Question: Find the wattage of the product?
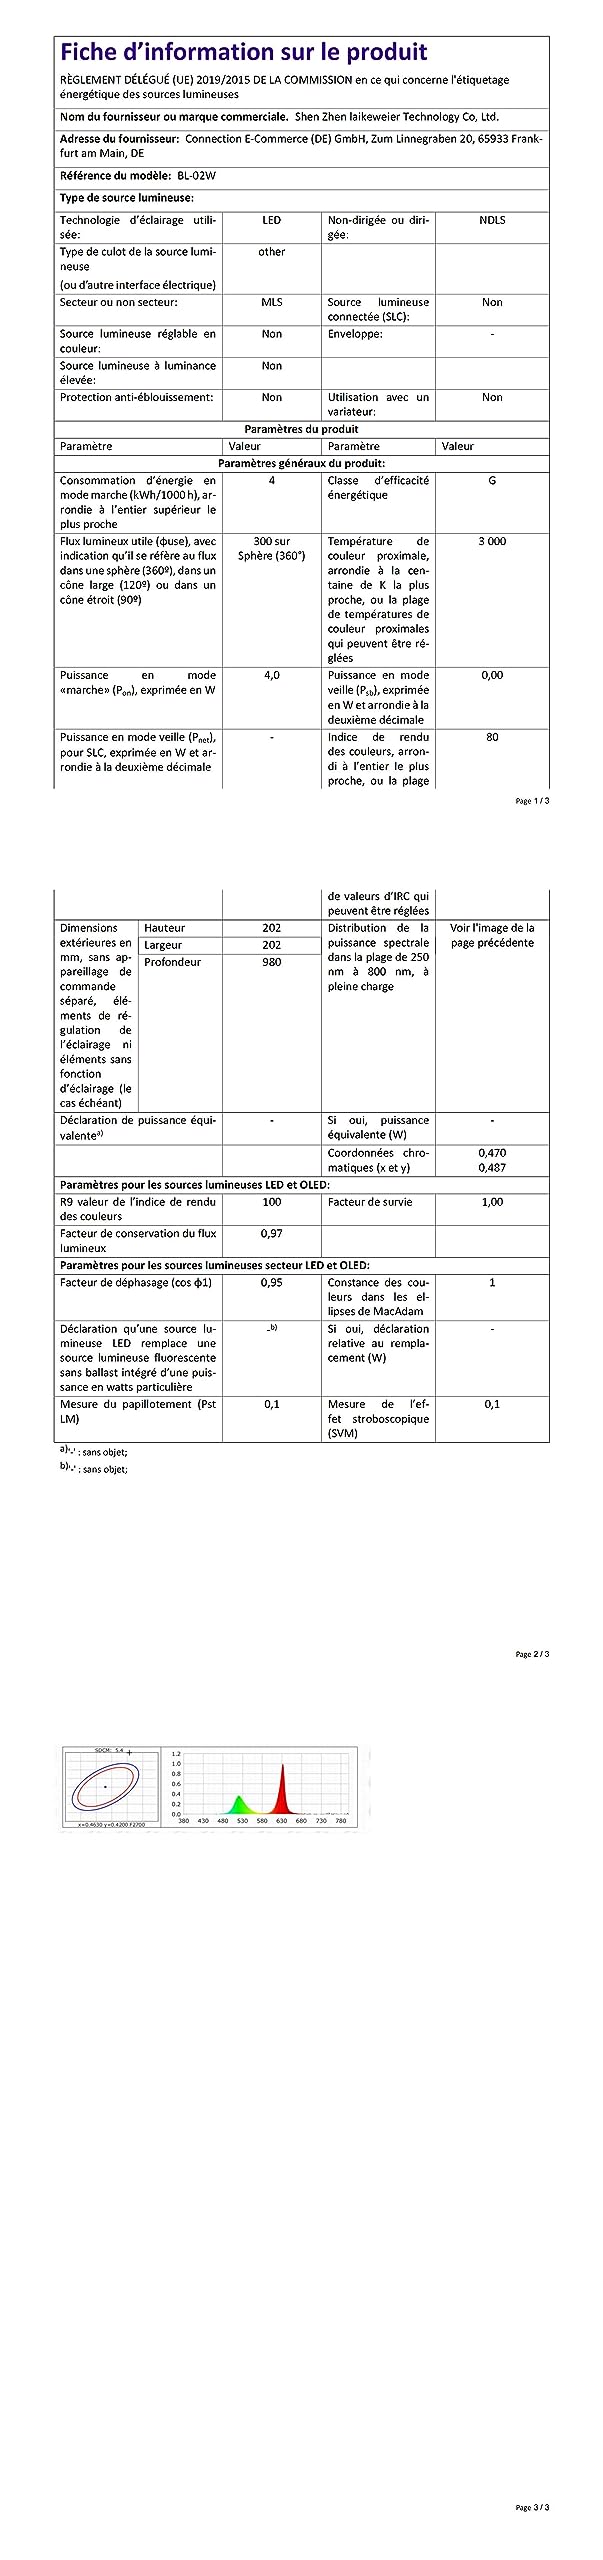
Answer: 2.0 watt